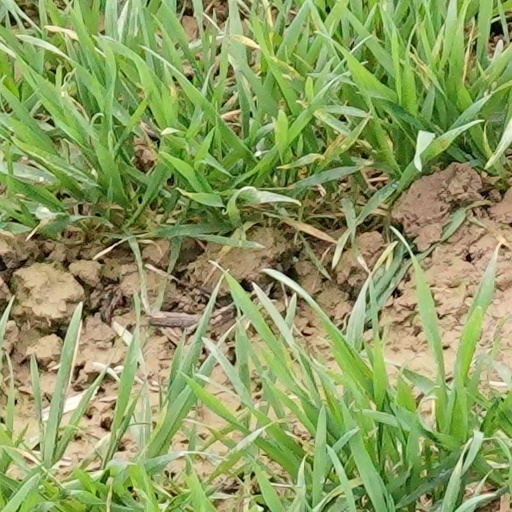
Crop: wheat